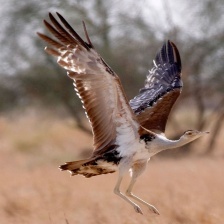
Species: INDIAN BUSTARD
Scientific name: ARDEOTIS NIGRICEPS